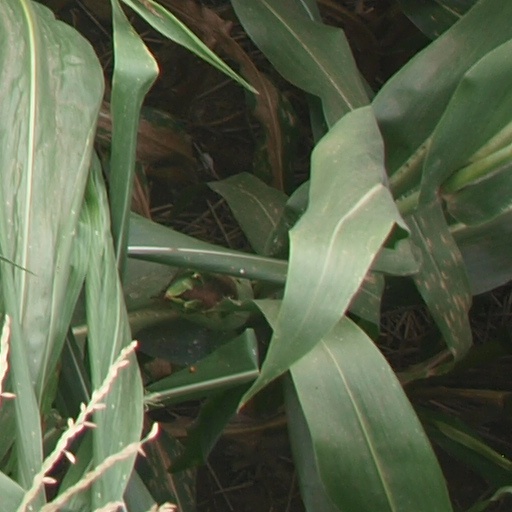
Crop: maize; corn